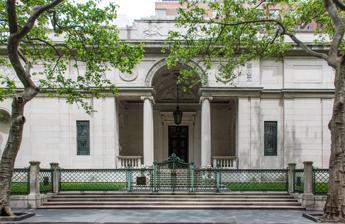
Building: Morgan Library & Museum
Country: United States of America
Year built: 1906
Museum and library in Manhattan, New York Morgan Library & Museum The main building Former name Pierpont Morgan Library Established 1906 ( 1906 ) (private library) March 28, 1924 ( 1924-03-28 ) (public institution) Location 225 Madison Avenue (at East 36th Street ), Manhattan , New York, U.S. Coordinates 40°44′57″N 73°58′53″W / 40.74917°N 73.98139°W / 40.74917; -73.98139 Type Museum and research library Collection size 350,000 Visitors 274,000 (fiscal year 2019) Founder J. P. Morgan Director Colin B. Bailey Architect Charles Follen McKim (main building) Benjamin Wistar Morris (main building annex) Isaac Newton Phelps (231 Madison Avenue) Renzo Piano and Beyer Blinder Belle (expansion) Public transit access Subway : ​ ​ ​ ​​ at Grand Central–42nd Street ​ at 33rd Street Bus : M1 , M2 , M3 , M4 , M34 SBS , M34A SBS , M42 , Q32 Website themorgan .org J. Pierpont Morgan Library U.S. National Register of Historic Places U.S. National Historic Landmark New York State Register of Historic Places New York City Landmark No. 0239, 1119, 2114 NRHP reference No. 66000544 NYSRHP No. 06101.000434 NYCL No. 0239, 1119, 2114 Significant dates Added to NRHP November 13, 1966 (main building) Designated NHL November 13, 1966 (main building) Designated NYSRHP June 23, 1980 Designated NYCL May 17, 1966 (main building exterior) March 23, 1982 (main building interior) February 26, 2002 (231 Madison Avenue exterior) The Morgan Library & Museum (originally known as the Pierpont Morgan Library ; colloquially the Morgan ) is a museum and research library at 225 Madison Avenue in the Murray Hill neighborhood of Manhattan in New York City , New York, U.S. Completed in 1906 as the private library of the banker J. P. Morgan , the institution has more than 350,000 objects. As of 2024 [update] , the museum is directed by Colin B. Bailey and governed by a board of trustees. The site was formerly occupied by several Phelps family residences. J. P. Morgan purchased one of these residences in 1880 and, after collecting thousands of objects in the late 19th century, erected the main library building between 1902 and 1906. The library was made a public institution in 1924 by J. P. Morgan's son John Pierpont Morgan Jr. , in accordance with his father's will, and further expansions were completed in 1928, 1962, and 1991. The Morgan Library was renamed the Morgan Library & Museum after the completion of a major expansion in 2006. Further renovations were completed in 2010 and 2022. The Morgan Library & Museum is composed of several structures. The main building was designed by Charles McKim of the firm of McKim, Mead and White , with an annex designed by Benjamin Wistar Morris . A 19th-century Italianate brownstone house at 231 Madison Avenue, built by Isaac Newton Phelps , is also part of the grounds. The complex includes three additional structures, including a glass entrance building designed by Renzo Piano and Beyer Blinder Belle . The main building and its interior is a New York City designated landmark and a National Historic Landmark , while the house at 231 Madison Avenue is a designated city landmark. The Morgan Library & Museum contains illuminated manuscripts , authors' original manuscripts, books, and sheets of music. The Morgan also houses collections of drawings, photographs, paintings, maps, and other objects. In addition to its permanent collection, the museum has hosted temporary exhibitions, as well as events such as concerts and lectures. Both the collection and the original building's architecture have received praise over the years, while the annexes' architecture has received mixed commentary. History Background Phelps Stokes/Dodge houses In the second half of the 19th century, the Morgan Library & Museum's site was occupied by four brownstone houses on the east side of Madison Avenue, between 36th Street to the south and 37th Street to the north. The houses were all built in 1852 or 1853 by members of the Phelps Stokes/Dodge merchant family. Three houses were built along Madison Avenue on lots measuring 65 feet (20 m) wide by 157 feet (48 m) deep, while a fourth house to the east measured 18 feet (5.5 m) wide and stretched 197.5 feet (60.2 m) between 37th and 36th Streets. All the houses were designed in an Italianate style with pink brownstone. A driveway and stables were located behind the homes. The Madison Avenue houses, from north to south, were owned by Isaac Newton Phelps, William E. Dodge , and John Jay Phelps , while the 37th Street house was owned by George D. Phelps. The houses were separated from each other by gardens. The surrounding neighborhood of Murray Hill was not yet developed at the time, but began to grow after the American Civil War . The Isaac Newton Phelps house at 231 Madison Avenue predates the rest of the Morgan Library & Museum. Isaac Newton Phelps's daughter Helen married Anson Phelps Stokes in 1865. Their son, the architect Isaac Newton Phelps Stokes , was born in the Isaac Newton Phelps house at 231 Madison Avenue two years later. Helen Phelps inherited the house following her father's death. In 1888, she doubled the size of her house and added an attic; the architect R. H. Robertson designed the expansion. The banker John Pierpont Morgan , who lived at 6 East 40th Street in the 1870s, was looking to buy his own house by 1880. He wished to live in Murray Hill, where many of his and his wife's friends and business contacts lived. Morgan sought to buy John Jay Phelps's house at 219 Madison Avenue, at the corner with 36th Street, which was offered for $225,000. He acquired the house in 1880 and renovated it over the following two years, moving there in 1882. The exterior design was largely retained, but the interior was extensively renovated by the Herter Brothers . Morgan collection Morgan had collected handwriting samples as early as the 1850s, and he also acquired pictures and stained glass pieces throughout the years. In the late 19th century, Morgan became one of the most influential financiers in the United States. As his wealth grew, Morgan amassed a collection of fine art, inspired by the collection of his father Junius Spencer Morgan , and he also began collecting rare books and other bindings at his nephew Junius 's suggestion. The fine art was subject to import taxes and was stored in England; since books were not subject to import taxes, they were stored in the basement of his New York residence. J. P. Morgan's collection included 160 titles by 1883. The collection grew quickly after his father died in 1890. Morgan began acquiring historically important manuscripts after his father obtained Walter Scott 's original manuscript of the book Guy Mannering . From 1899 to 1902 alone, he took over three collectors' libraries, which included hundreds of illuminated manuscripts, prints, and other manuscripts. Morgan also acquired smaller collections, such as French literature, medieval chivalry, and American manuscript collections. Morgan may have collected these objects exclusively for pleasure and not for investment purposes. Morgan brought his art collection to the U.S. because an 1897 law allowed him to do it without paying import taxes, and also because he wanted to preserve the objects for the American people. Development of library By 1900, Morgan's collection took up more space than was available in his residence, and his son-in-law described the basement as being packed with piles of objects. Some of his collection had to be stored at the Lenox Library . Morgan was unable to expand the house due to an 18-foot-wide (5.5 m) driveway east of it. While part of Morgan's collection was stored in the basement of his house, other items were loaned to institutions or placed in storage. Site acquisition In 1900, the plots north and east of J. P. Morgan's house were placed for sale after the death of Melissa Stokes Dodge, who lived in the Dodge mansion just north of Morgan's house. That January, he bought a 75-by-100-foot (23 by 30 m) plot of land on 36th Street, for a library. The site had been occupied by two brownstone homes at 35 and 37 East 36th Street, which Morgan promptly razed. In 1902, Morgan acquired two more lots on 66th Street with a total frontage of 50 feet (15 m). On the far eastern side of that plot, McKim, Mead & White designed a six-story house at 33 East 36th Street for Morgan's daughter Louisa and her husband Herbert Satterlee . The Satterlees' house was made of limestone, as contrasted with the brownstones on Madison Avenue, and was connected to Morgan's own home by tunnels. The Satterlee residence measured 28 feet (8.5 m) wide, and Morgan used the 135-foot-wide (41 m) plot between his house and the Satterlees' home for his new library. Morgan acquired William E. Dodge's home in April 1903. While the Satterlee house was under construction, the couple moved into the Dodge mansion. By late 1904, Morgan had also purchased the old Isaac Newton Stokes house at 229 Madison Avenue for his son J. P. Morgan Jr. , who was known as "Jack". Jack initially lived nearby at 22 Park Avenue. When Jack and his wife Jane Norton Grew moved into 229 Madison Avenue in 1905, he commissioned a major renovation of the interior and renumbered it as 231 Madison Avenue. Jack Morgan also performed $1,900 in changes to the house's exterior. J. P. Morgan came to own two-thirds of the city block; his holdings by 1907 included the whole 197.5-foot (60.2 m) frontage on Madison Avenue, stretching 300 feet (91 m) on 36th Street and 167 feet (51 m) on 37th Street. Construction The library c. 1910 , shortly after its completion Morgan first hired Warren and Wetmore to design a Baroque-style library, which would have had a heavily decorated upper section. Whitney Warren of Warren and Wetmore had then just completed the elaborately decorated New York Yacht Club Building , and Warren had wanted to design a domed structure. Morgan's preference for an austere structure may have led him to reject Warren and Wetmore. He instead hired Charles McKim of McKim, Mead & White to design the library in 1902. C. T. Wills was hired as the builder. The library was to be a classical marble structure with a simple design; Morgan had told McKim that he wanted "a gem". McKim's designs were traditional for their time, while those who wanted more fashionable designs typically hired McKim's partner Stanford White . At the time of the library's planning, restrictive covenants in Murray Hill prohibited the construction of museums there, but the library was originally not planned as a museum. While McKim was responsible for the overall design, Morgan had final say over the aspects of the plan. An initial proposal called for a projecting central mass flanked by recessed wings, which Morgan deemed unwieldy. The second version of the plan reduced the size of the central mass and added a recessed entrance. Morgan also rejected a proposal for a Greek temple–like structure topped by a portico . The final designs called for the central section and wings to be the same distance from the street. Morgan insisted the library be made of marble, even though his whole family except for his daughter Louisa lived in a brownstone house. Morgan originally planned to use white marble, but he used pinkish-gray Tennessee marble instead after a neighbor told him that white marble would make the building look like a mausoleum. By early 1903, workers were laying the foundation for the library. Construction began that April, and the library was being dubbed as "Mr. Morgan's jewel case" by the next year. Few details of the library were given out during construction, as Morgan prohibited the workers from talking to the press. The Wall Street Journal reported in June 1906 that Morgan had "wanted the most perfect structure that human hands could erect and was willing to pay whatever it cost". For example, the usage of dry masonry marble blocks, an uncommon construction method that eliminated the need for joints made of mortar , added $50,000 to the cost of construction. McKim had suggested the dry masonry blocks to Morgan, who readily agreed to pay the extra cost. To fit New York City's climate, tinfoil sheeting was placed between the blocks. In addition, the stonework contractor nearly went out of business because the builders would not use any stones with cracks. Morgan was impressed with the quality of the work and often upheld the library as an accomplishment of McKim's. This was because McKim was not only responsible for selecting the marble from Rome but also for hiring the library's decorators and craftsmen. The final design was more representative of the work of William M. Kendall from McKim, Mead & White. Morgan acquired two hundred cases of books, which were temporarily stored in the Lenox Library and moved to Morgan's personal library starting in December 1905. Around the same time, Morgan hired Belle da Costa Greene as his personal librarian. Toward the library's completion, Morgan reportedly requested that the entire library be shortened by one foot. Private library Opening and early years Morgan first used his office in November 1906 with a reception for the Metropolitan Museum of Art 's purchasing committee. The decorative details were not completed until January 1907, and the collection was relocated into the library later that year. Morgan's library had cost $1.2 million (equivalent to $30.504 million in 2023 ). During the Panic of 1907 , the presidents of the city's banks and trust companies were locked in the library overnight until they agreed on a plan to stop the financial crisis. To allow people to see his new library from Madison Avenue, Morgan demolished the Dodge house in 1907–1908 and replaced it with a garden designed by Beatrix Farrand . As the librarian, Greene was tasked with expanding the collection, as well as cataloging and researching the history of each item. She frequently searched for rare volumes in back alleys, but initially tended to avoid auctions and rarely spent more than $10,000 on a book without permission. Greene tended to acquire items created before the 16th century, since Morgan believed that other libraries were able to adequately care for newer items. Morgan also decided to import the rest of his collection and display it at his library. To avoid paying import taxes, he was required to open the library to the public on certain days of the week. Morgan sometimes acquired art on short notice; in one case, he bought a Vermeer painting minutes after learning about the artist. He also refused to buy works that he believed were too expensive, and, although Morgan sometimes bought whole collections, in other instances he acquired a small number of pieces from a collection. Morgan frequently met with foreign bankers in the library's study, and he often opted to work in the library rather than in his downtown office. Among Morgan's larger acquisitions in the late 1900s and early 1910s was a collection of rare American authors' manuscripts from merchant S. H. Wakeman in 1909. The Wall Street Journal wrote in 1911 that "Mr. Morgan buys books as some financiers buy a thousand shares of stock"; in some years, he spent half his income on the collection. Acquisitions continued until his death in March 1913. Morgan had bought thousands of objects since 1899, including 600 manuscripts and 3,000 medieval items. After J. P. Morgan's death J. P. Morgan's body being brought to his home and library after his death in Rome Morgan's estate was valued at $128 million (about $2.904 billion in 2023 ), over half of which lay in the worth of his collection. J. P. Morgan bequeathed all except one piece in the collection to the library, with the request that Jack make the collection "permanently available for the instruction and pleasure of the American people". The month after J. P. Morgan's death, the New York state legislature granted a two-year exemption enabling Jack to import his father's overseas collection without having to pay import duties. Jack did not publicly show interest in his father's art collection and reportedly did not expand it in the year after his father died. Jack sold off much of the overseas collection rather than importing it, but he decided to keep the items that were already in his father's library. During 1914, the collection was displayed in full at the Metropolitan Museum of Art, the only time the whole collection was displayed. The import duty exemption expired in April 1915, and Jack sold various items in the collection to pay the inheritance taxes and to raise money for the cash bequests in his father's will. The next year, the collection was valued at $7.5 million for taxation purposes. Jack and Jane Morgan continued to employ Greene as the librarian, adding items that personally interested them. Frances Morgan, Jack's mother and John Pierpont's widow, lived at J. P. Morgan's old residence until her death in November 1924. By then, despite Jack's opposition, the surrounding stretch of Madison Avenue was being redeveloped as a business street. Although Jane Morgan died in 1925, Jack continued to live at 231 Madison Avenue until his death in 1943, and the Satterlee home remained in the Morgan family until 1944. The United Lutheran Church in America bought 231 Madison Avenue for its headquarters in 1943 and built a five-story annex there in 1957. It was the only remaining brownstone house along the Murray Hill section of Madison Avenue by the 1960s. Public institution 1920s to 1940s The 1928 annex The Pierpont Morgan Library was incorporated as a public institution in March 1924, a month after Jack Morgan announced that he would transfer the collection to a board of trustees and provide a $1.5 million endowment for the library. The library's name reflected the fact that the elder J. P. Morgan had disliked being called by his first name and even his first initial. The Morgans transferred the library building, and the land under 219 Madison Avenue, to the Morgan Library. Greene was retained as the librarian. The Morgan Library was not a public library and initially only allowed researchers into the space; as Jack Morgan said, "one soiled thumb could undo the work of 900 years". Only ten scholars could initially enter the building at once. The library's collection continued to grow, with emphasis placed on rare items; for example, though only four items were acquired in 1926, all of these were unique manuscripts. To accommodate additional scholars, the Morgan Library announced plans for an annex in January 1927. Though Jack initially denied that 219 Madison Avenue would be demolished, that house was ultimately razed. Benjamin Wistar Morris was hired to design the annex, while Marc Eidlitz & Son was hired to build it. The annex was completed in 1928. The Morgan Library continued to expand its collections; for instance, between 1936 and 1940, it acquired twelve manuscripts and dozens of drawings. In the 25 years after it became a public institution, the Morgan Library acquired 200 total manuscripts, 83 books, and hundreds of autographed letters and papers. Through the early 1940s, the Morgan Library continued to limit access only to researchers, prompting city officials to request that the library's tax-exempt status be removed because it was not a public library. In December 1942, Morgan Library officials agreed to open the library to the general public, and city officials agreed not to fight the library's tax-exempt status. Many of the library's most valuable artifacts were transported to other locations in the U.S. in 1942 to protect them from possible World War II airstrikes ; the objects were returned to the library in December 1944. The Fellows of the Pierpont Morgan Library was formed in 1949 to raise funds for the collections and distribute funds to scholars and publications. After Belle da Costa Greene retired from the library in 1948, Frederick Baldwin Adams Jr. was appointed as the Morgan's second director. 1950s to mid-1980s Interior of the East Library The Morgan Library started to host concerts and tours during the 1950s, and it also acquired items such as a collection of 1,375 letters from a British dealer. Officials began raising $3 million for an expansion of the library in 1959; the money was to fund modifications to the annex and a new lecture hall, as well as artifact purchases and new programs. By that November, the library had raised $550,000. In 1960, the main library and its annex were connected by a cloister structure. During the renovation, the operating hours of the east room and west room were expanded from three to six days a week. The renovation, designed by J. P. Morgan's nephew Alexander P. Morgan, was completed in 1962 and included office space, a gallery, and meeting space. In total, the renovation cost $1.4 million. By the early 1960s, the library was open six days a week (five days during the summer), and it charged no admission fee. Access to parts of the collection was limited to authorized researchers. Adams retired as the Morgan's director in 1969 and was succeeded by Charles Ryskamp . During Ryskamp's 17-year tenure, the $11 million endowment was expanded to $38 million. By the early 1970s, the Morgan Library had several hundred fellows, or members, and Ryskamp wanted to attract more visitors to the library. The Morgan Library constructed a five-story addition with storage vaults and offices in 1975. The library continued to acquire other collections in the 1970s and 1980s, including the musical manuscript collection of Mary Flagler Cary ; 1,500 Italian drawings from János Scholz ; Dannie Heineman 's collection of letters, books, and newspaper clippings; part of Robin Lehman 's music manuscript collection; and 75 rare manuscripts from William S. Glazier. Ryskamp also arranged various temporary exhibitions. During the 1980s, the library raised $1.5 million each year for its operating budget, in addition to funding for repairs. The institution received a $1 million grant for the preservation of its printed books (the largest donation it had ever received at the time) and a $600,000 matching grant for its conservation department in 1981. In the mid-1980s, the institution was officially renamed the Morgan Library. 1980s and 1990s expansion Ceiling of the main building's rotunda Ryskamp resigned as director in 1986 and was replaced the next year by Charles Eliot Pierce Jr. Pierce was the first director of the Morgan who was not associated with Princeton University . After he was appointed, Pierce sought to attract visitors; he would later recall that he was "disconcerted" by reports that previous visitors had been turned away from the library. In 1988, the Morgan Library bought 231 Madison Avenue from the Lutheran Church for $15 million. The library planned to spend $5 million restoring the house, and it also announced that it would raise $40 million for a capital campaign. The original buildings could display only one percent of the total collection at once, and the entire exhibition space consisted of two rooms and a corridor. In 1989, the firm of Voorsanger and Mills designed a glass conservatory connecting 231 Madison Avenue and the main building's annex. The conservatory would expand the library's space to 45,000 square feet (4,200 m 2 ), add a walled terrace on Madison Avenue, and make the structures wheelchair-accessible. Because the original building was a city landmark, the New York City Landmarks Preservation Commission (LPC) had to approve the plans. An early plan called for converting 231 Madison Avenue to exhibition galleries, but the house's internal structure made this impossible, so 231 Madison Avenue became offices and a bookstore. The library's artworks were also extensively cleaned, display cases were added to the original East Library, and the West Study was opened to the public. The expansion was finished in October 1991. The project was originally planned to cost $9–10 million but ultimately cost $15 million. The Morgan finished raising $40 million in November 1992. Visitor numbers had increased by the mid-1990s, and the library had pay-what-you-wish admission fees. At the time, the library still had a reputation for being a rich enclave, and many board members were part of rich families. The library's acquisitions in the 1990s included part of Alice Tully 's art collection, Carter Burden 's collection of over 30,000 American literary volumes, and Pierre Matisse 's collection of 2,000 letters from artists. The Morgan opened a drawing center on the second floor of the annex, designed by Beyer Blinder Belle, in 1999. The same year, the Morgan received $10 million from Eugene V. Thaw and Clare E. Thaw; these funds were used to establish the Thaw Conservation Center, completed in 2002. By the beginning of the 21st century, the library's facilities had become dated. Pierce said later: "We had a lecture hall, not a concert hall; a reading room that owed more to 1928 instead of 2006." 2000s expansion The Morgan's board began planning another expansion in the late 1990s. The board hosted an architectural design competition and selected three finalists, all of whose plans involved demolishing the 1991 conservatory. Ultimately, the board hired the Italian architect Renzo Piano (who had not participated in the original competition ), along with Beyer Blinder Belle. Although Piano had not previously designed a building in New York City, he had been selected because of his experience designing buildings in various styles and geographical contexts. The plans called for new exhibit areas, a reading room, an auditorium, and more storage space. The Morgan planned to raise $25 million for maintenance and $100 million for the renovation itself. Despite the September 11 attacks , the Morgan decided to proceed with the expansion. The library presented preliminary plans to the LPC in January 2002. The LPC approved the proposal shortly afterward, despite concerns about the design from Manhattan Community Board 6 and the architect Robert A. M. Stern . In May 2003, the Morgan Library's buildings were closed for construction and expansion, and the collection was placed into storage or moved to other institutions. At the time, the museum recorded about 200,000 annual visitors but wanted to accommodate twice that number. The library sponsored numerous traveling exhibitions around the country. All of the post-1928 annexes were demolished. Workers built most of the new spaces underground, excavating nearly 50,000 short tons (45,000 long tons; 45,000 t) of bedrock. The entrance was also relocated to Madison Avenue. In conjunction with the renovation, Pierce planned to rebrand the institution as a museum. The Morgan also continued to acquire objects during the renovation, such as the collection of the lyricist Fred Ebb . The project cost $106 million in total; the renovation did not include the main building. The Madison Avenue entrance building, which was completed in 2006 The library reopened on April 29, 2006, and was renamed the Morgan Library & Museum. J. P. Morgan's private office and vault were also opened to the public. Following the renovation, the number of annual visitors increased to 223,000, but this number had declined to 150,000 by 2010. The museum also hosted concerts in its new auditorium, and it hired Restaurant Associates to operate a cafe there. Pierce retired as the museum's director in early 2007, saying that some museum members had opposed changes made during his tenure. William M. Griswold was hired as the museum's next director that April, overseeing the growth of its collections, exhibition programs, and curatorial departments. By the late 2000s, there was still not enough space for the museum's permanent collection. The museum began planning to restore the main building c. 2008 . 2010s to present In May 2010, Griswold announced that the main building would be renovated, and the museum started providing audio guides about its collections. The renovation cost $4.5 million and included cleaning the marble facade, replacing electrical systems and lighting, and opening the North Room to the public. Beyer Blinder Belle designed the restoration, which was completed in October 2010. Alongside the main building's renovation, Griswold wanted to digitize the collection. The Morgan established a photography department in 2012. Griswold resigned as the Morgan's director in 2014, and Colin Bailey was appointed as the director of the Morgan Library & Museum the next year. The Morgan Library & Museum announced in February 2019 that it would renovate the main building's facade. Integrated Conservation Resources restored the main building. After the facade's restoration was completed later that year, the landscape designer Todd Longstaffe-Gowan designed a garden surrounding the original building. The LPC had initially opposed the garden, as the original building had never had a garden, but approved the project after learning that J. P. Morgan had wanted a garden around the library. The museum was temporarily closed from March to September 2020 due to the COVID-19 pandemic , and the renovation was delayed as a result. The garden opened to the public in June 2022. The renovation had cost $13 million in total. The Morgan Library & Museum celebrated its 100th anniversary as a public institution in 2024. To celebrate its centennial, the museum began raising $50 million in 2023, including $35 million for its endowment and $15 million for capital improvements. The heiress Katharine Rayner donated $10 million to endow the director's position, which was renamed in her honor in early 2024, and the Jerome L. Greene Foundation donated another $5 million. Collection Main category: Collection of the Morgan Library & Museum John Pierpont Morgan's original collection included porcelains, triptychs, books, and manuscripts. The collection of the Morgan Library & Museum contained more than 350,000 objects by the early 21st century. One late-20th-century reporter described the collection as including a variety of "almost random treasures". The library's online catalog, Corsair, contains records for many of the collection's objects. Manuscripts and letters One of the illuminated manuscripts The Morgan Library & Museum has long contained a collection of illuminated manuscripts , which date from the sixth to sixteenth centuries. As early as 1923, the Morgan Library counted 560 illuminated manuscripts in its collection, a number that had grown to over 1,100 by the 21st century. Among the manuscripts are the Morgan Bible , Morgan Beatus , Hours of Catherine of Cleves , Farnese Hours , Morgan Black Hours , and Codex Glazier , as well as an Anglo-Saxon Gospels manuscript. The manuscript collection also contains authors' original manuscripts, many of them autographed. The library's early acquisitions included a Charles Dickens manuscript of A Christmas Carol ; a J. M. Barrie manuscript; and original drawings for The Pickwick Papers and the Book of Job . The collection also includes manuscripts of poems by Robert Burns ; nine of Walter Scott 's novels; Alexander Pope 's poem An Essay on Man ; John Keats 's poem Endymion ; Francis Bacon 's book Novum Organum , Edgar Allan Poe 's short story " A Tale of the Ragged Mountains "; and Ernest Hemingway 's short story " Three Stories and Ten Poems ". There are also writings from Émile Zola , Victor Hugo , Marie Antoinette , George Sand , Alexandre Dumas , Thomas Moore , Jane Austen , John Milton , John Ruskin , and Honoré de Balzac . Other documents in the Morgan's collection are a collection of 64 Central European manuscripts and one of about two dozen original prints of the United States Declaration of Independence . There are many letters in the collection, some dating as far back as ancient Babylonian times. The Morgan holds original letters by Napoleon , Horace Walpole , Voltaire , Francesco Filelfo , John Cheever , Thomas Pynchon , Vincent van Gogh , and George Beaumont . There is also a rare 1516 letter from Andrea Corsali with the first description of the Southern Cross . The collection includes notebooks and journals as well. These include the notebooks of Percy Bysshe Shelley , Nathaniel Hawthorne , Tennessee Williams , and Henry David Thoreau . Diaries are also displayed, including those of Queen Victoria , pirate Bartholomew Sharp , writer E. B. White , and J. P. Morgan Sr. himself. Musical collection The Morgan Library & Museum also houses a sizable musical manuscript collection. A 1998 magazine article about the collection described it as containing 1,250 music manuscripts; 1,900 pieces of music-related literature; and 7,000 letters written by musicians. The music collection includes autographed and annotated libretti and scores from Ludwig van Beethoven , Johannes Brahms , Luigi Cherubini , Frédéric Chopin , Charles Gounod , George Frideric Handel , Joseph Haydn , Gustav Mahler , Gioachino Rossini , and Giuseppe Verdi . It also contains letters by Wolfgang Amadeus Mozart , Felix Mendelssohn , and Richard Wagner , among other musicians. The only significant music manuscript that Morgan bought in his lifetime was Beethoven's Violin Sonata in G major , Opus 96, which he acquired in 1907. Notable specific pieces include two sets of Schubert's Impromptus manuscripts; Andrea Antico 's Motetti e Canzone , and Mozart's Haffner Symphony . The collection also contains the scraps of paper on which Bob Dylan jotted down " Blowin' in the Wind " and " It Ain't Me Babe ". There are several pieces of Victorian-era musical artifacts, such as Gilbert and Sullivan manuscripts and related artifacts. In 2024, museum staff discovered an unpublished waltz by Chopin, dating from the 1830s, in the collection. Books A Gutenberg Bible on display at the Morgan Library The collection includes early printed Bibles and other religious works, among them three Gutenberg Bibles , one of six original copies of the first Italian Bible, one of three known copies of the Constance Missal , a rare copy of the Mainz Psalter , and the Golden Gospels of Henry III . The Morgan also contains material from ancient Egypt and medieval liturgical objects (including Coptic literature examples); William Blake ]'s original drawings for his edition of the Book of Job ; and concept drawings for Saint-Exupéry's The Little Prince . The Morgan has a collection of ancient Near Eastern cylinder seals : small stone cylinders finely engraved with images for transfer to clay by rolling. The Morgan contains various examples of Latin and Greek literary classics, along with more modern American and European printed books. The collection includes numerous examples of fine bookbinding . These include various bindings of Coptic manuscripts from the 9th and 10th centuries, the metalwork covers of the Lindau Gospels , copies of books by early British printer William Caxton , and a binding made for Christina, Queen of Sweden . There are also children's books. For example, the collection includes a book with the first known printing of the rhyme " This Is the House That Jack Built ". In addition, the collection contains the first editions or proofread versions of Struwwelpeter , Alice's Adventures in Wonderland , and Max and Moritz . Visual art Royal Tiger by Eugène Delacroix , one of the paintings in the collection The Morgan contains a large collection of incunabula , prints, and drawings. The collection includes some Old Master paintings collected by Morgan, as well as objects like wedding portraits. The Old Master paintings include works by Hans Memling , Perugino , and Cima da Conegliano . Some Old Master works have been sold off over the years, such as Domenico Ghirlandaio 's masterpiece Portrait of Giovanna Tornabuoni . The collection also includes numerous drawings from 13th-to-19th-century French masters such as Antoine Watteau , François Boucher , Jacques-Louis David , and Jean Auguste Dominique Ingres . The Morgan also holds a set of miniature Rajput paintings . Other notable artists of the Morgan Library & Museum include Jean de Brunhoff , Paul Cézanne , Gaston Phoebus , and Rembrandt van Rijn . The Morgan's collection includes around 12,000 drawings and watercolors dating as far back as the 14th century. Notable specific objects include twelve William Blake watercolors, the drawing Bathers by Renoir , eight Rembrandt etchings, and 54 drawings by Eugène Delacroix . The Morgan also has a photography department. The collection includes work from such photographers as Dennis Oppenheim and Henri Cartier-Bresson , and the photographs themselves are collected from various genres and time periods. Other objects A vase in the Morgan Library & Museum's collection Before J. P. Morgan died, he had acquired a variety of decorations such as a Persian carpet, Genoese and Chinese vases, and an Egyptian carved-stone group. The Washington Post reported in 1914 that the collections included "tapestries, bronzes and silver, Greek antiques, jeweled miniatures, porcelains, ancient jewelry, and wonderful books and manuscripts". Among these were royal jewels, 70 pieces of old German silver, 64 miniatures, a set of 15th-century marble and bronze objects, Chinese porcelain, and watches. Morgan also kept various "knickknacks" such as a four-thousand-year-old Babylonian figure found near Pompeii . The institution once had a reliquary that supposedly included Mary Magdalene 's tooth, as well as Renaissance-era bronze medals, which have been sold off. The modern-day museum has a silver-gilt figure of Le Roi de Bourges, and the 12th-century Stavelot Triptych . Other notable objects include stage and costume designs from the collection of Donald Oenslager and a map of the Palestine region from around 1300. The museum's Gilder Lehrman Collection also contains various maps. Restitution claims Over the years, there have been several restitution claims regarding alleged stolen artwork in the Morgan's collection.The Morgan returned two items to Germany in 2001 after the Morgan's officials confirmed that they had been stolen. In 2019, an Italian prosecutor claimed that the museum hosted a sacramentary that was stolen in 1925 from the municipality of Apiro . In 2023, the Morgan and several other institutions surrendered seven pieces painted by Egon Schiele after the New York County District Attorney determined that the works had been looted from the collection of Fritz Grünbaum , who was murdered in the Holocaust. Programming and events Various events and programs are hosted at the Morgan, such as concerts, films, and lectures. The museum has hosted concerts and tours since the 1950s, and it began hosting regular concerts and recitals in Gilder Lehrman Hall in 2006. In addition, guided tours of the permanent collection are hosted each afternoon except Monday. The Morgan also operates several classes for school groups. Parties are hosted at the Morgan annually, such as the Young Fellows Summer Cocktail Party and Mr. Morgan's Winter Gala. The Morgan hosts exhibits on a variety of topics throughout the year. In the mid-20th century, the Morgan's annual exhibits included showcases of recent acquisitions and rare books. Temporary exhibitions were staged in the annex buildings, while the main building was reserved for Morgan's main collection. Until the Morgan Library's expansion was completed in 1991, the institution had so little space that parts of the permanent collection had to be hidden from view whenever there was a temporary exhibition. Although the 1991 expansion allowed for more temporary exhibitions, the museum could host only one exhibition at once, and it often could not display its permanent collection. After the 2006 expansion, it could host multiple exhibitions at once. Buildings Main building The main building (also known as the McKim Building) was constructed between 1902 and 1906 as the original structure in the complex. It was designed in the Classical Revival style by Charles Follen McKim of McKim, Mead & White. The original building occupies a lot of 117 by 50 feet (36 by 15 m) and was intended to be built in a similar scale to contemporary New York Public Library branches. The center of the original structure contains an extension measuring 73.5 feet (22.4 m) long, giving the structure a "T" shape; this small wing was intended to connect to a similar structure along 37th Street. The original library building is placed behind a solid-bronze fence with hand-twisted bars. Facade Edward Clark Potter 's lionesses flank the main entrance The building has a facade of Tennessee marble , behind which is an air gap and an interior brick wall. McKim took his inspiration from the Villa Giulia , particularly the attic of its Nymphaeum . Further inspiration came from the 16th-century Villa Medici in Rome. The exterior walls are made of dry masonry, which allowed the marble blocks to be set evenly, thus requiring a minimal amount of mortar. Tinfoil sheeting was placed between the blocks to prevent moisture buildup; the tinfoil sheeting measures 1 ⁄ 64 inch (0.40 mm) thick and is laid between the horizontal joints. Charles T. Wills was responsible for the dry masonry construction. The Wall Street Journal reported upon the library's completion, "No other building in Europe or America was ever erected with this care." The main entrance is a Palladian arch at the center of the 36th Street facade. It is composed of an arched opening 14 feet (4.3 m) wide, flanked by two openings under flat lintels , each of which is 9 feet (2.7 m) wide. There are two recessed niches on that facade, one on each side of the entrance. Surrounding the library is a garden, which covers 5,000 square feet (460 m 2 ) and contains artifacts from J. P. Morgan's collection. The garden also contains pathways embedded with pebbles, which Sicilian craftsman Orazio Porto laid manually. The central archway contains a portico with a groin vaulted ceiling, supported by two Ionic columns on each side. A flight of steps, leading to the main entrance, is flanked by two lionesses sculpted by Edward Clark Potter , who would later create the two lions that guard the New York Public Library Main Branch . Above the entranceway are allegorical roundels and panels, which was originally given to Andrew O'Connor and then reassigned to Adolph Weinman after O'Connor could not complete his contract. These panels depict tragic and lyric poetry. The portico has a geometric mosaic tile floor with marble. Inside the portico is a 16th-century pair of bronze doors, imported from Florence and made in the style of Lorenzo Ghiberti 's doors at the Florence Baptistery . Each door contains five carved bronze panels, which depict allegorical scenes. By the 21st century, the doors were opened extremely infrequently. There are six Doric style pilasters flanking the main entrance. Interior Library (east) room Rotunda (center) room Study (west) room The interior of the main library building is richly decorated, with a polychrome rotunda. It leads to three public rooms: Morgan's private study to the west, the librarian's office to the north, and the original library to the east. Each of the three rooms had dozens of bookcase doors. As a fireproofing measure, almost nothing in the library was made of wood, except for the bookcases' frames and some doors. The bookcases had glass shelves and were covered with steel grilles. Morgan also had a steel vault where he kept his most valuable manuscripts, such as about 600 Renaissance and medieval manuscripts. There were asbestos shutters that could seal off the building's windows if necessary. The main building contains 14,700 square feet (1,370 m 2 ) of space and has displayed over 300 objects since 2010. The rotunda has a ceiling with murals and plasterwork inspired by Raphael , created by H. Siddons Mowbray . On the north side of the ceiling is a half-dome with ten relief panels in a blue-and-white color scheme. The lunette panels on the west, east, and south sides of the ceiling, measuring 23 feet (7.0 m) high, allude to material in Morgan's collection. There is also a dome with roundels and decorative rectangular panels, as well as an octagonal central skylight. The rotunda floor is clad with multicolored marble, patterned after the floor of the Villa Pia in Vatican City, and features a porphyry centerpiece. The walls contain mosaic baseboards and are separated into panels with vertical pilasters, topped by Composite style pilasters. When the library opened, the rotunda was furnished with two 15th-century chairs and a bronze bust by Benvenuto Cellini . Following a 2010 renovation, the rotunda has several display cases. The doorways to the rooms on the east and west are made of white marble, topped by marble entablatures and flanked by green marble columns. Morgan's study is the West Room. The design of the study reflected Morgan's tastes; as his son-in-law Herbert Satterlee said, "No one could really know Mr. Morgan at all unless he had seen him in the West Room." The West Room contains low wooden bookshelves as well as a fireplace with a marble mantelpiece . The decorative elements include stained glass panels in the study's windows, as well as a wall covering of red damask . The current damask covering replicates a pattern that was displayed at Rome's Chigi Palace . The coffered ceiling was reportedly purchased in Italian cardinal's palace. The artist James Wall Finn painted coats-of-arms onto the ceiling based on Italian bookplates from Morgan's collection. Finn's work was designed in such an authentic manner that it was frequently mistaken as part of the ceiling's original design. By 2010, the room displayed some of the objects that Morgan collected. To the north or rear of the rotunda is the original librarian's office. During the mid-20th century, the room was also used as a directors' office. Since 2010, the office has been open to the public as a gallery known as the North Room. The space hosts ancient Roman, Greek, and Near Eastern objects, as well as items such as Egyptian figures and ancient seals. Bookcases are placed on a mezzanine, while the main level includes display cases. The East Room (also the library room) is the largest room in the main building and has triple-tiered bookcases. The bookcases were lined with asbestos and encased in glass; the original Plexiglas was replaced with acrylic in 2010. Some of the bookcases can be moved, providing access to a stairway to the upper tiers and to a secret compartment. On the east wall of the East Room is a fireplace with a tapestry showing the "Triumph of Avarice". The fireplace itself dates from the 15th century and was imported from Italy. Mowbray designed eighteen lunettes and spandrels atop each wall, modeled after the work of Pinturicchio . The figures in the lunettes alternate between allegorical female muses and notable artists, explorers, or teachers. Zodiac symbols are placed on the spandrels, as the signs of the zodiac were particularly important to J. P. Morgan. Two additional spandrels contain allegorical motifs that depict changing seasons. Madison Avenue and 36th Street annex The corner of Madison Avenue and 36th Street contains a two-story Italianate style structure designed by Benjamin Wistar Morris, with space for offices, exhibitions, and a research library. The annex, made of the same Tennessee marble as the original, was completed in 1928. It measures 90.67 by 60.5 feet (28 by 18 m), with a later 26-by-30-foot (7.9 by 9.1 m) addition. The Morris annex is accessed by a 22-foot-wide (6.7 m) stair facing 36th Street. Compared with the main building, the Morris annex is simpler in design. The Morris annex included a bookstore until 1991, when it became a gallery space. After 2006, the gallery space was split up, and the partitions there were removed. At the center of the Morris annex is the Marble Hall, flanked by the Morgan Stanley Galleries West and East. 231 Madison Avenue 231 Madison Avenue Also part of the library grounds is 231 Madison Avenue, an Italianate brownstone house on the southeast corner of Madison Avenue and East 37th Street, which was the home of Isaac Newton Phelps and later J. P. "Jack" Morgan Jr. The house contains the Morgan Shop on its northern side, facing 37th Street, and the Morgan Dining Room on its southern side. The house is set behind a barricade composed of a wrought-iron fence atop a brownstone ledge. The house was originally three stories tall and faced with pink stone, but after R. H. Robertson's renovation of 1888, became four stories tall with a raised basement. An office annex to the east, built in 1957, was originally faced with brick. Before the Morgan acquired it in 1988, it was a headquarters of the Lutheran Church. Facade The Madison Avenue facade is divided vertically into three bays . An entrance stoop with a balustrade leads up to a central portico with two Corinthian columns flanked by rectangular sash windows. The second and third stories each have three rectangular windows, and a cornice runs above the third story. The attic contains small Ionic colonettes and pediments. Along 37th Street, the water table containing the raised basement is topped by a molding. The original 1853 house to the west and the 1888 extension to the east are divided by a pier . The original section of the house is three bays wide, with a balcony and pediment on the first floor, and oval windows and an oriel window on the second. Within the 1888 extension, the first floor contains a projecting three-sided bay and a windowless arch, and the other two stories contain various windows. The cornice above the third floor, as well as the attic, in both the original house and its extension are similar to on Madison Avenue. The southern facade of the house faces the rest of the library and is mostly obscured behind the 2006 addition. The westernmost portion of that facade, near Madison Avenue, contains rounded first- and second-story windows. There are also three-sided angled windows at the center of that facade. Interior Inside the house were 45 rooms. These spaces included a ballroom and 12 restrooms; in addition, the house had 22 fireplaces. After the museum's 1991 expansion, the house contained offices, conference rooms, meeting areas, and a gift shop. In addition, the ground-floor spaces were converted to lecture spaces. Following a 2006 renovation, one of the house's first-floor rooms was converted to a dining room, while the shop was relocated to another space. Inside the residence's attic is the 5,600-square-foot (520 m 2 ) Thaw Conservation Center, which is composed of spaces such as a library, reception area, and conservation rooms. Entrance building and other annexes The interior of the Renzo Piano addition In 2006, three structures were completed to designs by Renzo Piano, who worked alongside preservation architect Beyer Blinder Belle . There are four galleries in this section of the museum: the Clare Eddy Thaw Gallery, the Morgan Stanley Galleries West and East, and the Engelhard Gallery. The facades of the new above-ground buildings contain pinkish steel-and-glass curtain walls and are set back slightly from the museum's other structures. The buildings expanded the Morgan Library's area by 75,000 square feet (7,000 m 2 ), much of which is below ground. Entrance building The primary structure in that grouping is a four-story, steel-and-glass entrance building on Madison Avenue. The structure links McKim's library building, the annex, and the Phelps Stokes/Morgan house. The steel structural members are covered in rose-tinted paint as an allusion to the designs of main library and Phelps Stokes/Morgan house. Although externally inconspicuous, the building links the interior spaces of the complex. Inside the structure, a glass elevator links the different levels. The entrance building contains the JPMorgan Chase Lobby, a space clad in cherry wood. Stairs lead up to the Morgan Shop and Morgan Dining Room, and there is an admission counter and coat room. The south wall has a corridor to the Morris annex and stairs to the second-floor Engelhard Gallery, the latter of which is a temporary-exhibition space. The Sherman Fairchild Reading Room, the museum's research library, is located on the top floor of the Madison Avenue pavilion and has balconies and a skylight. At the northeast corner of the entrance building is Gilder Lehrman Hall, an auditorium about 65 feet (20 m) below street level. Lehrman Hall has 280 seats. New storage rooms were also created by drilling into Manhattan's bedrock schist . The underground rooms exten 55 feet (17 m) deep and contain much of the Morgan Library's collection. Adjacent structures Gilbert Court, a covered courtyard at the center of the complex, surrounds the entrance building on the north, east, and south. The courtyard is topped by a 50-foot-tall (15 m) glass roof. On the south wall of the court is the Clare Eddy Thaw Gallery, a 20-by-20-by-20-foot (6.1 m × 6.1 m × 6.1 m) space inspired by Renaissance chambers that Piano observed in Italy. At the court's southeast corner, stairs lead up to the original Morgan Library building, connecting to a vestibule between Morgan's study (the West Library) and the rotunda. There is also a structure next to 231 Madison Avenue, with ancillary areas and offices, in addition to a loading dock. Former structures The 2006 annexes replaced all of the additions built after 1928. These included a glass conservatory called the Garden Court, which was designed by Bartholomew Voorsanger and completed in 1991. The Garden Court had a curved roof measuring 42 feet (13 m) tall. Under the roof was a vaulted space with plants selected by landscape architect Dan Kiley . The roof was supported by a 55-foot-long (17 m) truss and was covered by clear laminated glass to allow the plants to grow. The space also had metal-and-translucent-glass wall panels and a limestone wall on Madison Avenue. There was a vestibule connecting with the Morris annex to the south. The post-1928 annexes also included a cloister structure between the main building and the Morris annex, built in 1960. A five-story, 26-by-30-foot (7.9 by 9.1 m) expansion was built in 1975 and designed by Platt, Wyckoff & Coles, with storage vaults and offices. Operation Management Interior of one of the 2006 annex buildings The Morgan Library & Museum is operated by a nonprofit organization of the same name, which is dedicated to conserving the artworks in the museum's collection. Colin Bailey has been the director of the Morgan Library & Museum since 2015. As a result of a 2024 donation from Katharine Rayner , the director's position is known as the Katharine J. Rayner Director until 2049. The museum is administered by a board of trustees . As of March 2024 [update] , Robert K. Steel and G. Scott Clemons were the co-presidents of the museum's board of trustees. Until 1981, the president of the museum was a Morgan family member. Previous museum presidents have included Jack Morgan's sons Junius Spencer Morgan III and Henry Sturgis Morgan . Other notable people in the museum's history have included Felice Stampfle , who was appointed the first Curator of Drawings and Prints at the Morgan Library in 1945. Some of the museum's past staff have donated objects to the collection, such as longtime librarian Curt F. Bühler , who donated illuminated manuscripts upon his death in 1985. Attendance and funding As of 2024 [update] , the museum accommodates 250,000 in-person visitors annually, while its online programming serves seven million additional people each year. Starting in January 2024, college students have been able to visit for free on the first Sunday of each month. The museum also allows visitors to reserve tickets for free admission on Friday evenings. According to the Condé Nast Traveler , most visitors are tourists, though local residents also visit the museum whenever there was an event or new exhibition. Jack Morgan established a $1.5 million endowment fund for the Pierpont Morgan Library when it was opened to researchers in 1924. The endowment had grown to $53.5 million by the mid-1990s and $105 million by the early 2000s. In 2023 [update] , the museum recorded revenue of $23.7 million, expenses of $31.4 million, total assets of $386 million, and liabilities of $19.5 million. Reception and commentary Collection commentary Bookshelves in the Morgan Library A correspondent for the London Times , in 1908, characterized John Pierpont Morgan as "probably the greatest collector of things splendid and beautiful and rare who has ever lived". In 1927, after the library became a research institution, one writer for the New York Herald Tribune called it "a temple of white marble, most fair and proportionate yet with an air of secret exclusiveness". A writer for The Christian Science Monitor said in 1961 that the library housed "one of the most important private art collections in the world", and the Los Angeles Times wrote in 1966 that the Morgan Library was "a source of aesthetic refreshment and intellectual stimulation in any season". Another writer in 1969 described the Morgan as shunning publicity and that the collection of illuminated manuscripts, book bindings, and drawings was "unsurpassed in the Western Hemisphere". A Newsweek article from 1970 described the library as having a "regal atmosphere", and a 1974 article from the same magazine called the library a symbol of the "patronage and connoisseurship" of the early 20th century. The Globe and Mail described the library in 1980 as a "treasure trove of early art". A writer for The New York Times Magazine said in 1994 that she felt the library was inviting, despite its formidable appearance. In 1998, a reporter for The Journal News described the library as "a hushed and shady refuge from the city's sweltering asphalt". During the 2000s, a writer for the Chicago Tribune said that, although the Morgan was "a bibliophile's vision of paradise on Earth", it had a lower profile than other New York City museums because of its location. A 21st-century review from the Condé Nast Traveler said: "The Morgan is like a multi-hyphenate millennial—only instead of actress/model/influencer/whatever leads to early retirement, it's museum/library/landmark/historic site/music venue." A Fodor's review described the museum as having an "exceptional" collection of artifacts. Architectural reception Architectural commentary Several publications praised the library after its completion. In 1906, the Real Estate Record and Guide wrote of McKim, Mead & White: "the new Morgan Library, in Thirty-sixth street, is among their most carefully studied designs." The library building was described in another publication as "one of the Seven Wonders of the Edwardian World", while Architectural Review called it "icy and exquisite". In a 1932 survey of 50 American architects, eleven ranked the Morgan Library as the United States' best building. A 1969 news article described the interiors' opulence as "almost indescribable", and Newsweek called Morgan's study as emblematic of "his taste, his power and his vanity". Morgan's private study was described by historian Wayne Andrews as "one of the greatest achievements of American interior decoration". Paul Goldberger wrote in 1981 that the main building's facade represented "rigorous, not fanciful, classicism" and the interiors were "very rich and very cold". The annexes received mixed reviews. Architectural historian Robert A. M. Stern said the 1928 addition "did not frame McKim's jewel box so much as sidle up to it like an unattractive sibling", and Washington Post reporter Benjamin Forgey said it was "not nearly so exquisite" as the original structure. Conversely, Norval White and Elliot Willensky thought the 1928 annex "modestly defers to its master". Goldberger described the Garden Court in 1991 as having "a sleek, almost brittle quality", and Forgey described the conservatory as helping create "a definable low-rise historical place in high-rise New York". When the Piano annex opened in 2006, Ada Louise Huxtable wrote that the museum was "cool in its understated excellence, its laid-back drama, the refinement of its details", as opposed to the old museum, which was "hot" because it was outwardly extravagant. Although Newsday and the Wall Street Journal both described the new entrance atrium as inviting, the Architectural Record criticized the atrium as not being distinctive. The Financial Times wrote that the 2006 annex's "luminous steel and glass spaces, was as radically different to the heavy stone and dense ornament of the library as was possible". Landmark designations 231 Madison Avenue was designated by the New York City Landmarks Preservation Commission (LPC) in 1965, being one of the first structures protected under New York City's landmarks law. The Lutheran Church, then the owner of 231 Madison Avenue, had hoped to erect an office structure on the site of the Phelps Stokes/Morgan house and heavily opposed the house's designation. As a result, in 1974, the landmark status was removed from that house following a New York Court of Appeals ruling. After the Morgan acquired 231 Madison Avenue, that house was re-designated as a city landmark in 2002; the Morgan did not oppose the designation. In 1952, the Municipal Art Society and the Society of Architects ' New York chapter published a list of 20 buildings in the city that should "be preserved at all costs". The main library building on 36th Street was the only 20th-century building on that list. The LPC designated the exterior of the library's main building as a city landmark in 1966, and that structure was declared a National Historic Landmark the same year. In 1982, the main library building's interior was designated a city landmark. After the 1991 renovation made the main building wheelchair-accessible, the LPC gave the library an excellence award. Media The Morgan has also occasionally appeared in works of popular culture. E. L. Doctorow 's 1975 novel Ragtime and its 1981 film adaptation depicted the library as a symbol of the wealthy. In addition, part of the Netflix TV series Dash & Lily was filmed in the museum. See also List of museums and cultural institutions in New York City List of National Historic Landmarks in New York City List of New York City Designated Landmarks in Manhattan from 14th to 59th Streets National Register of Historic Places listings in Manhattan from 14th to 59th Streets References Informational notes